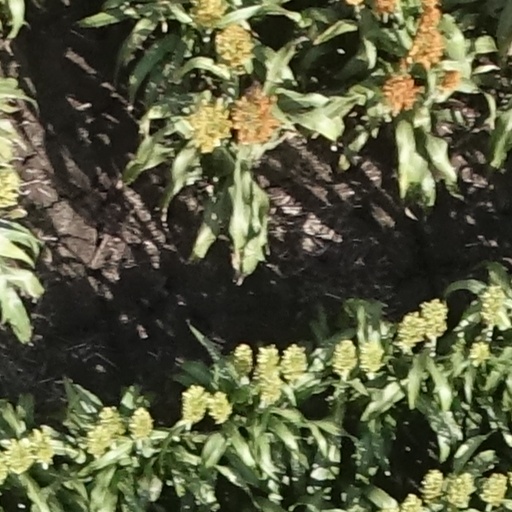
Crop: sorghum